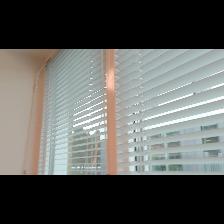
Label: NonHuman